List of non-marine molluscs of Egypt

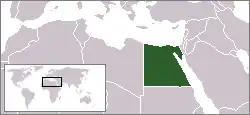
Location of Egypt

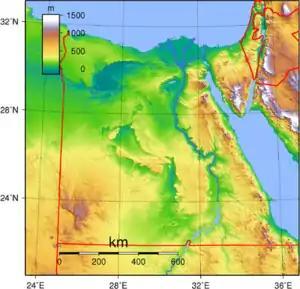
topography of Egypt

The non-marine molluscs of Egypt are a part of the molluscan fauna of Egypt (wildlife of Egypt).